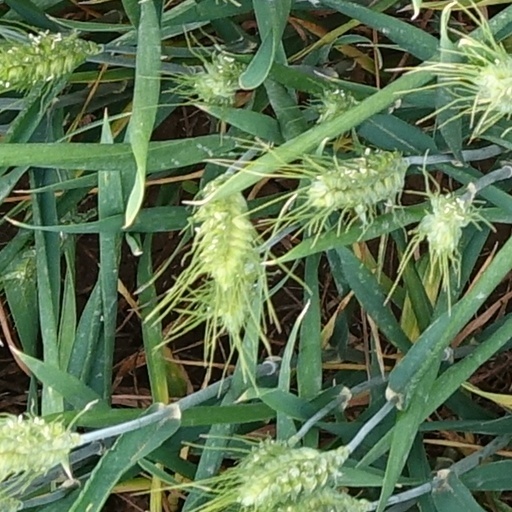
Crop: wheat